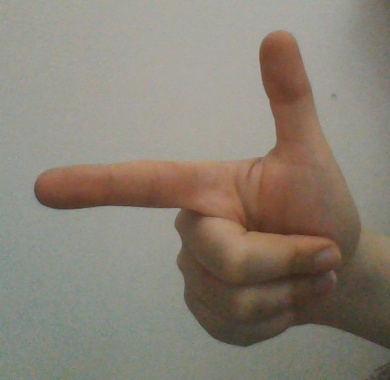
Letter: yaa